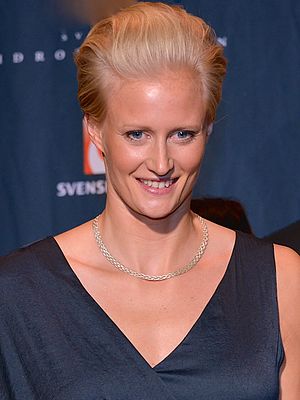
Carolina Klüft
Carolina Evelyn Klüft er en svensk tidligere atlet hvis hoveddiscipliner var syvkamp, længdespring og femkamp. Hun var forsvarende olympisk, dobbelt verdens-, og dobbelt europamester i syvkamp. Hun bliver betragtet som en af de bedste kvindelige atleter i verden.